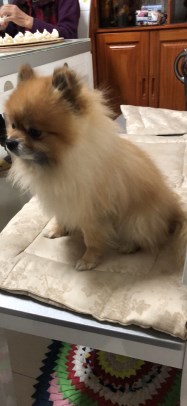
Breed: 1936-n000005-Pomeranian